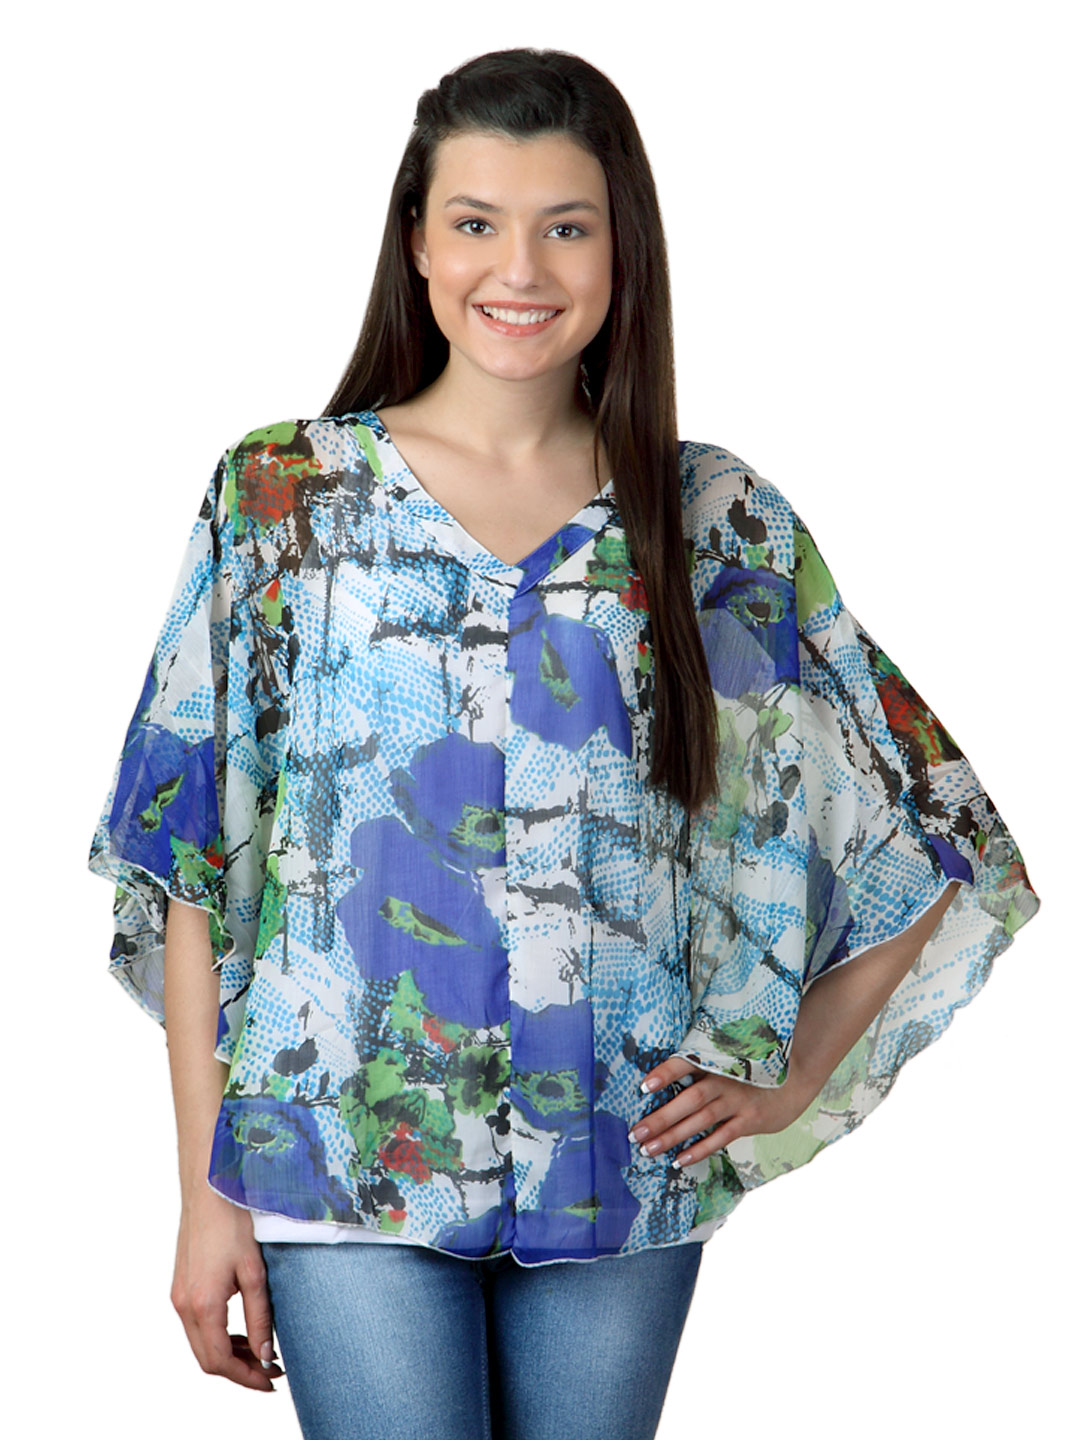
Sepia Women Blue Printed Top
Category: Apparel / Topwear / Tops
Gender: Women
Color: Blue
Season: Summer 2012
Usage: Casual